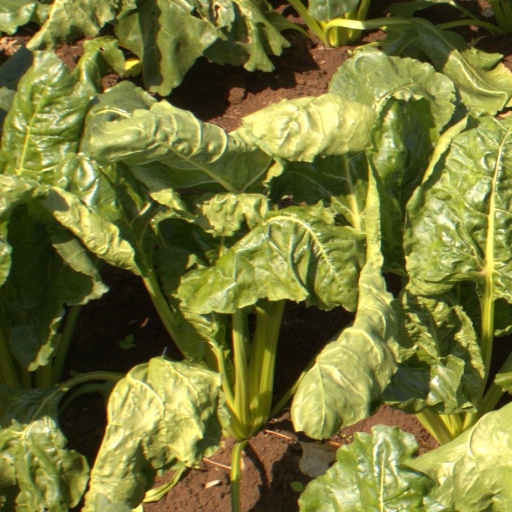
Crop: sugar beet